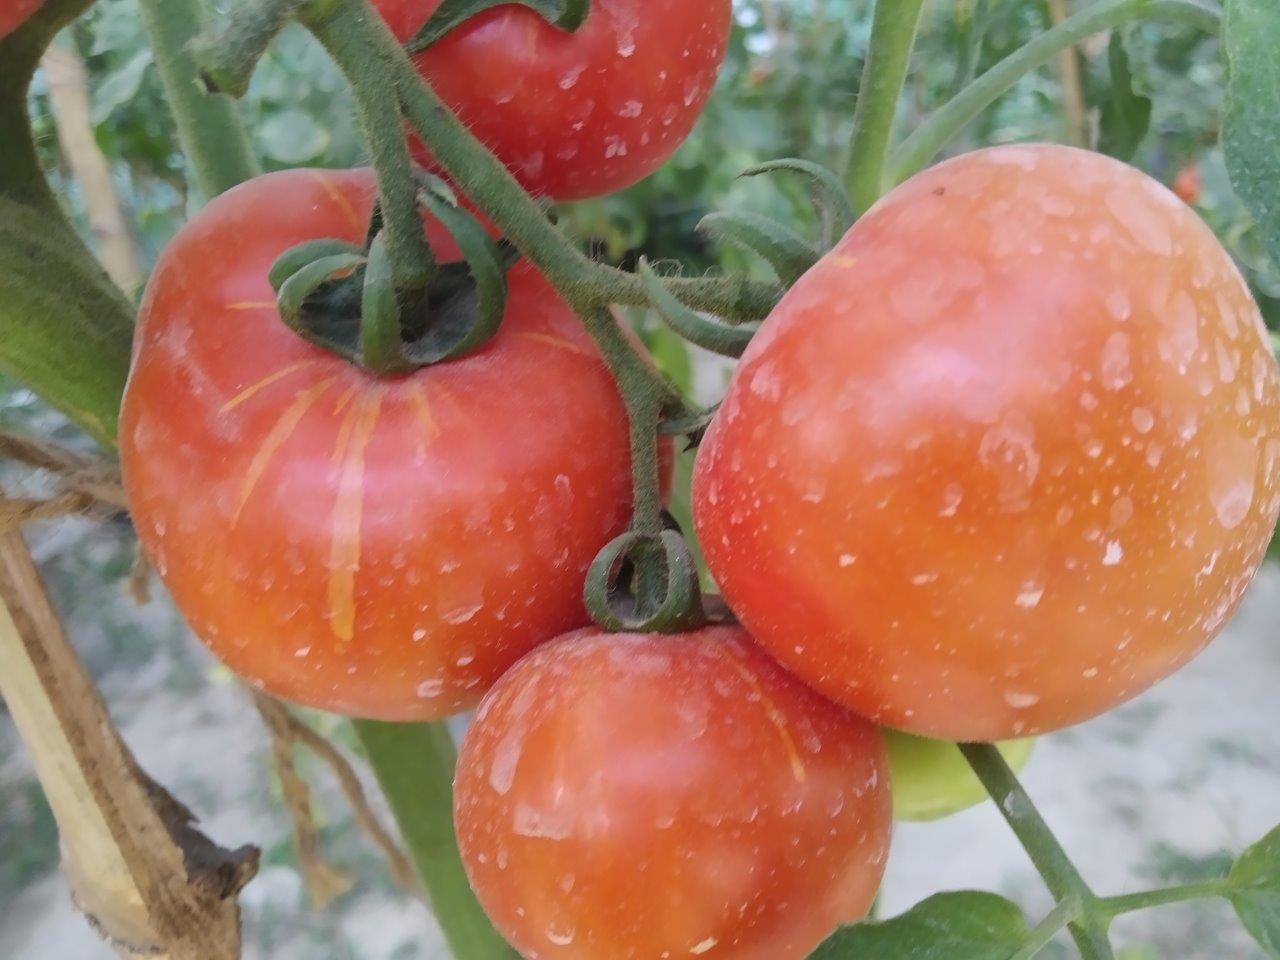
Maturity: Mature